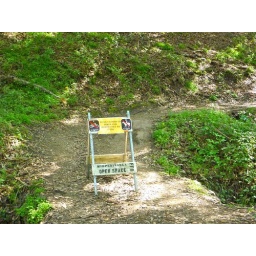
at the bottom of the valley. Hasn't rained in weeks and the exposed trails are rock hard but lots of water damage/slides.